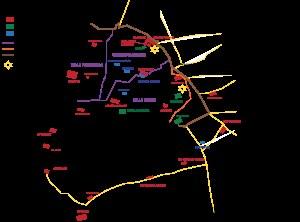
Les Juiveries de Marseille désignent les juiveries qui abritent les Juifs de la ville jusqu'à leur expulsion de Provence en 1501.
Marseille, de l'an mille au Moyen Âge tardif, voit l'émergence politique et économique de sa bourgeoisie marchande après cent ans d'un système vicomtal. Sachant profiter des situations diverses, des Croisades aux faiblesses politiques des princes d'Anjou, elle parvient à connaitre des périodes d'essor, néanmoins nuancées par les troubles politiques et l'incapacité de la ville à véritablement rivaliser avec les Républiques italiennes en Méditerranée.